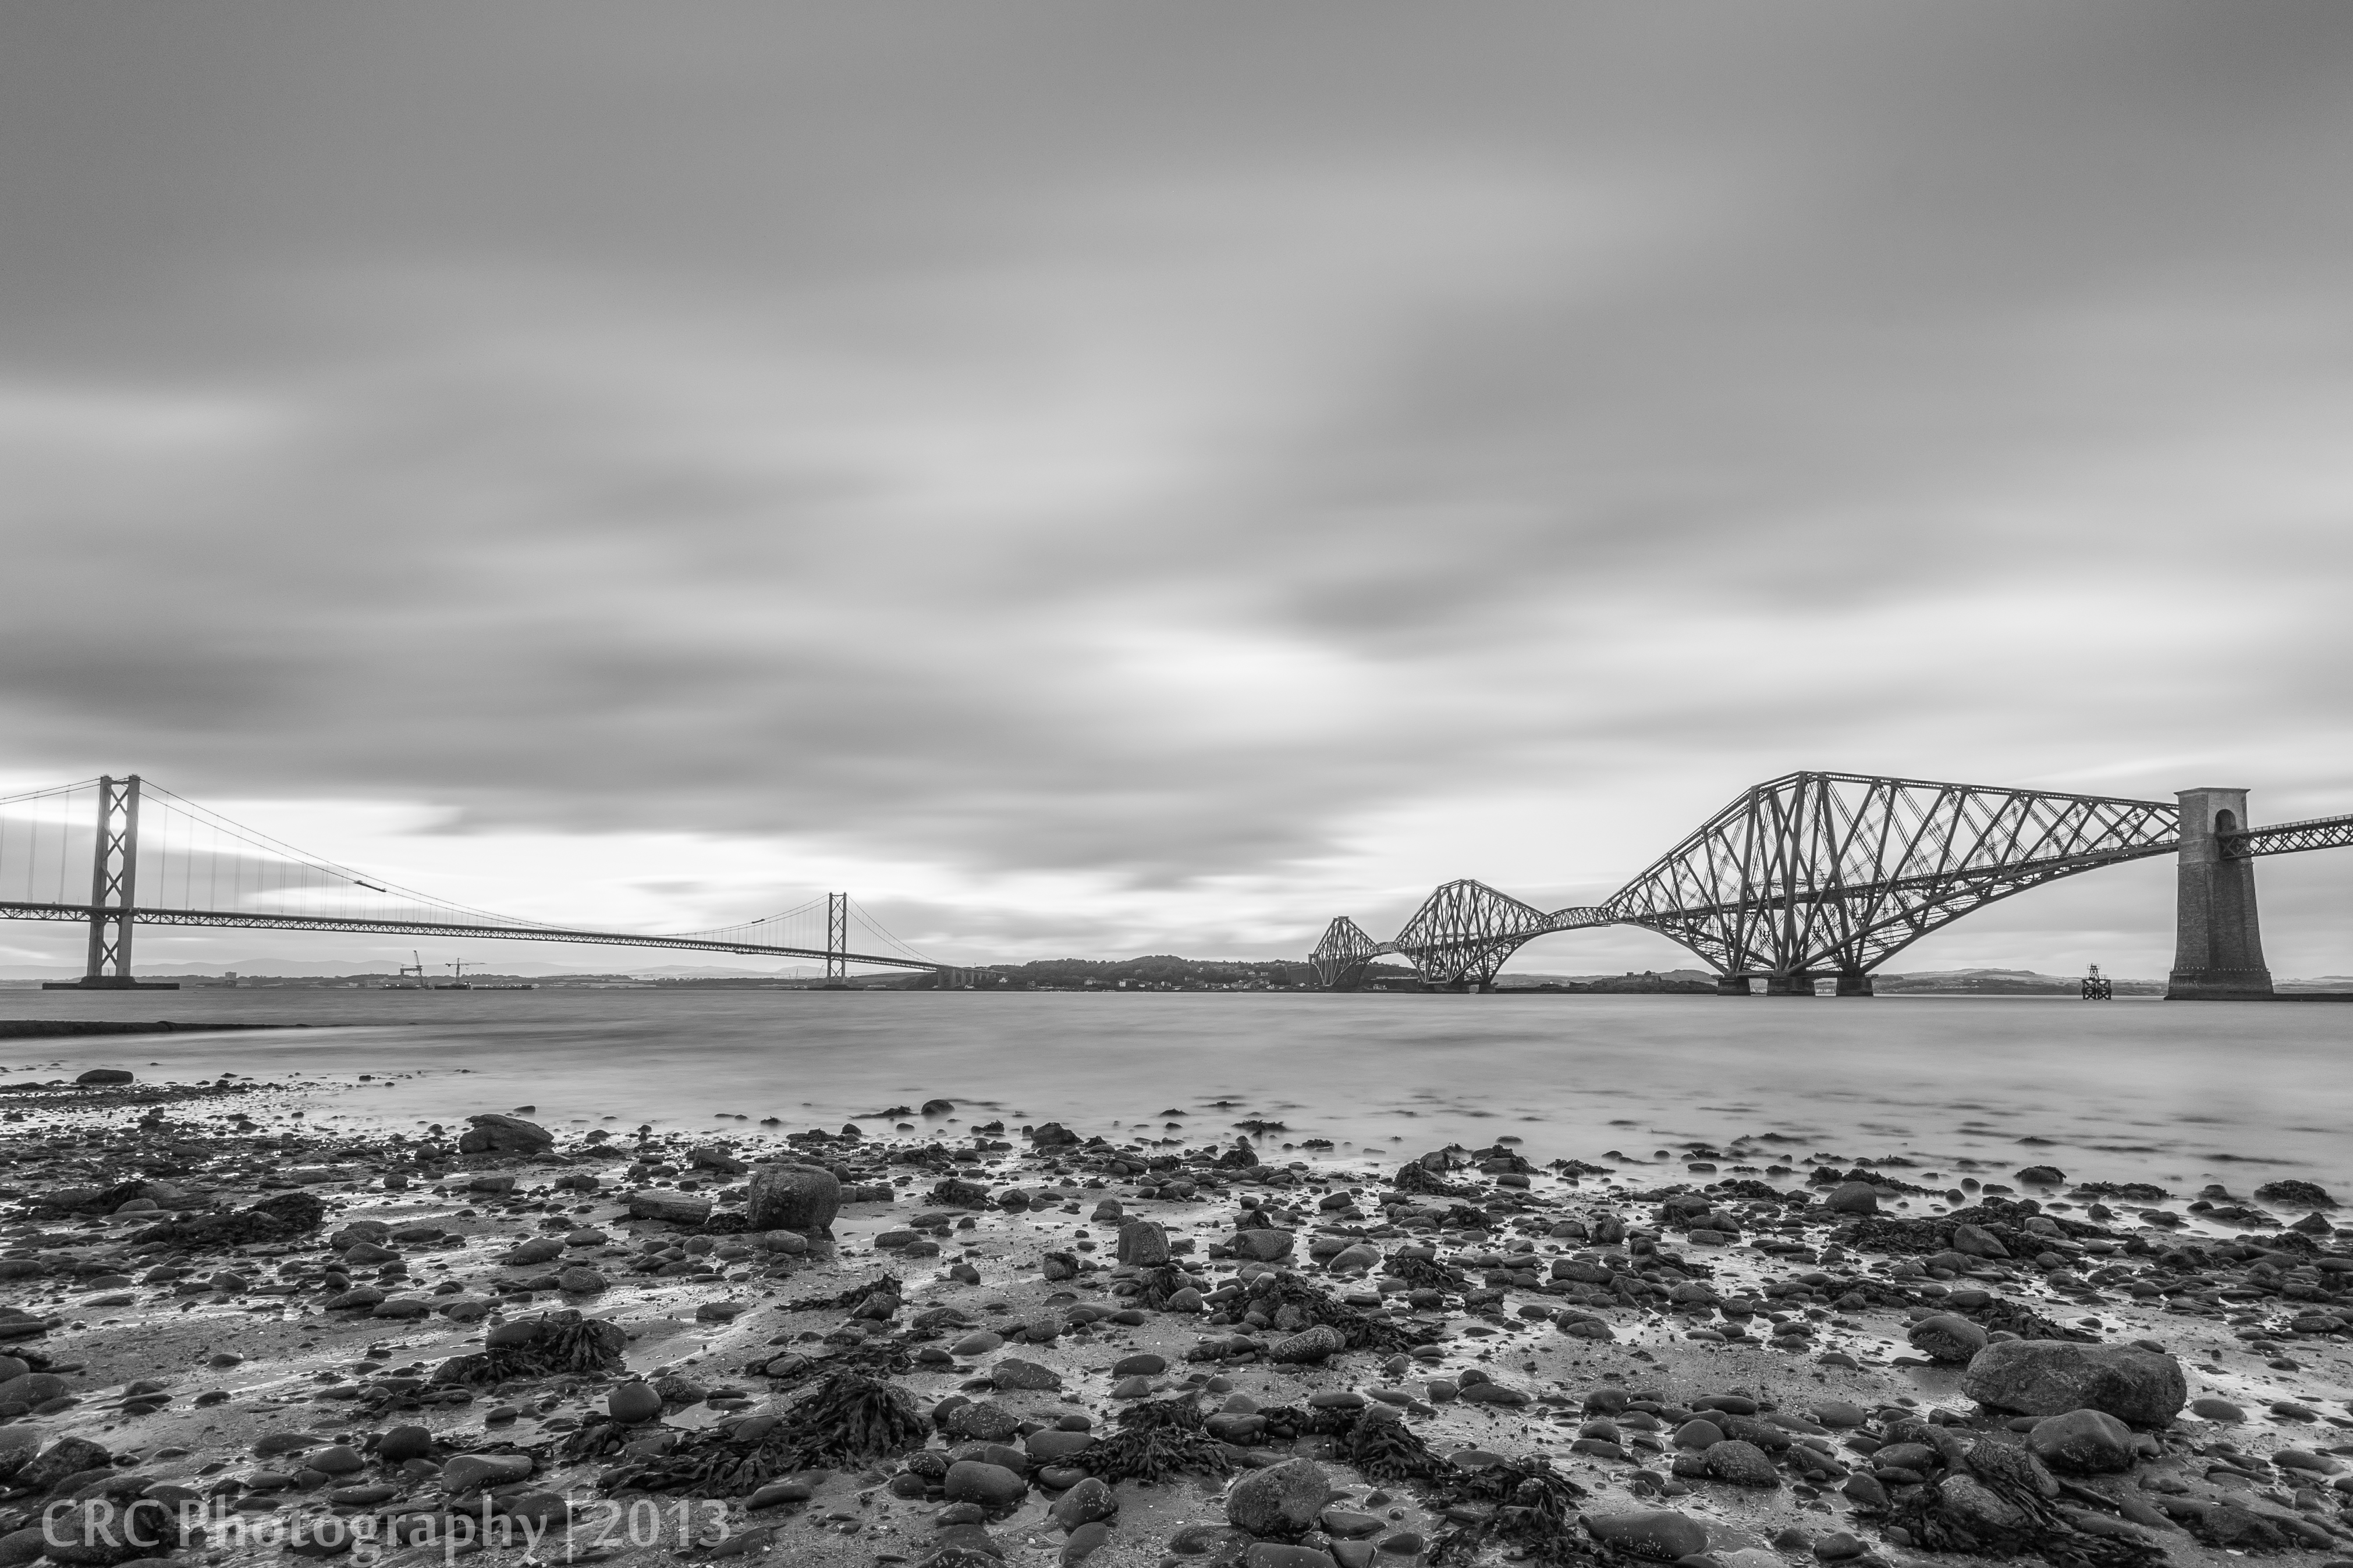
sea, coast, water, horizon, snow, winter, cloud, black and white, sky, white, bridge, morning, shore, wave, pier, river, transport, tower, weather, monochrome, uk, structures, mono, clouds, history, scotland, bridges, firthofforth, southqueensferry, b8w, monochrome photography, atmospheric phenomenon